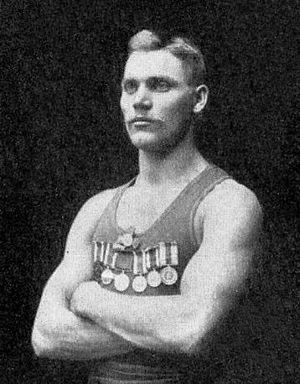
Carl August Hjalmar Johansson dit Hjalmar Johansson est un plongeur, nageur et athlète suédois.